Jiuzhou Port (Zhuhai)

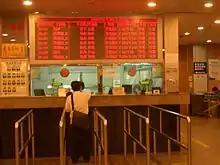
Ticketing counter

Zhuhai International Container Terminals (Jiuzhou), ZICT(J), located in the city of Zhuhai on the western bank of the Pearl River Delta (PRD) in the Guangdong Province, adjacent to Macau and from Hong Kong, commenced operations in 1993. Providing container and general cargo handling services, ZICT(J) operates five multi-purpose berths.